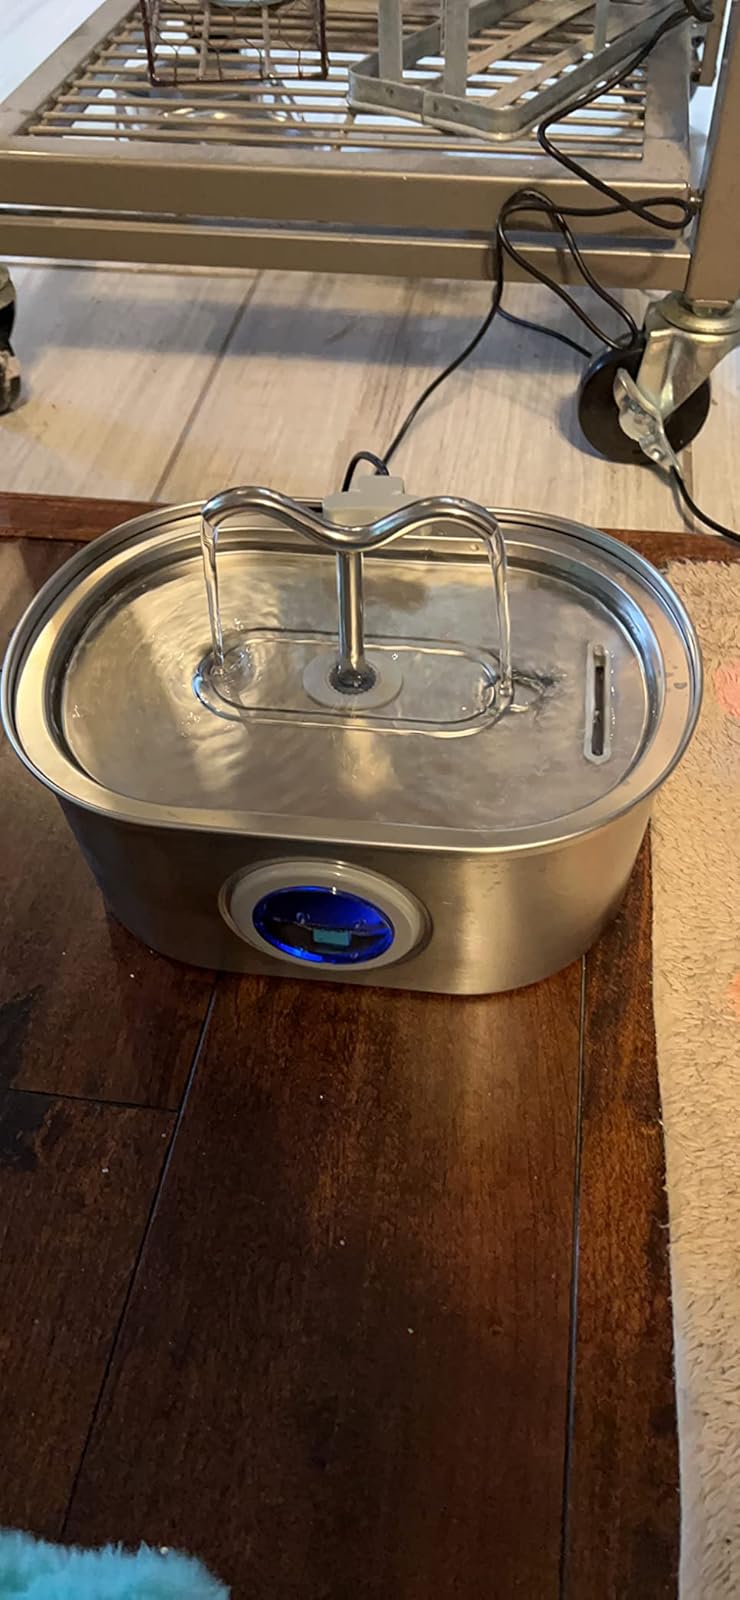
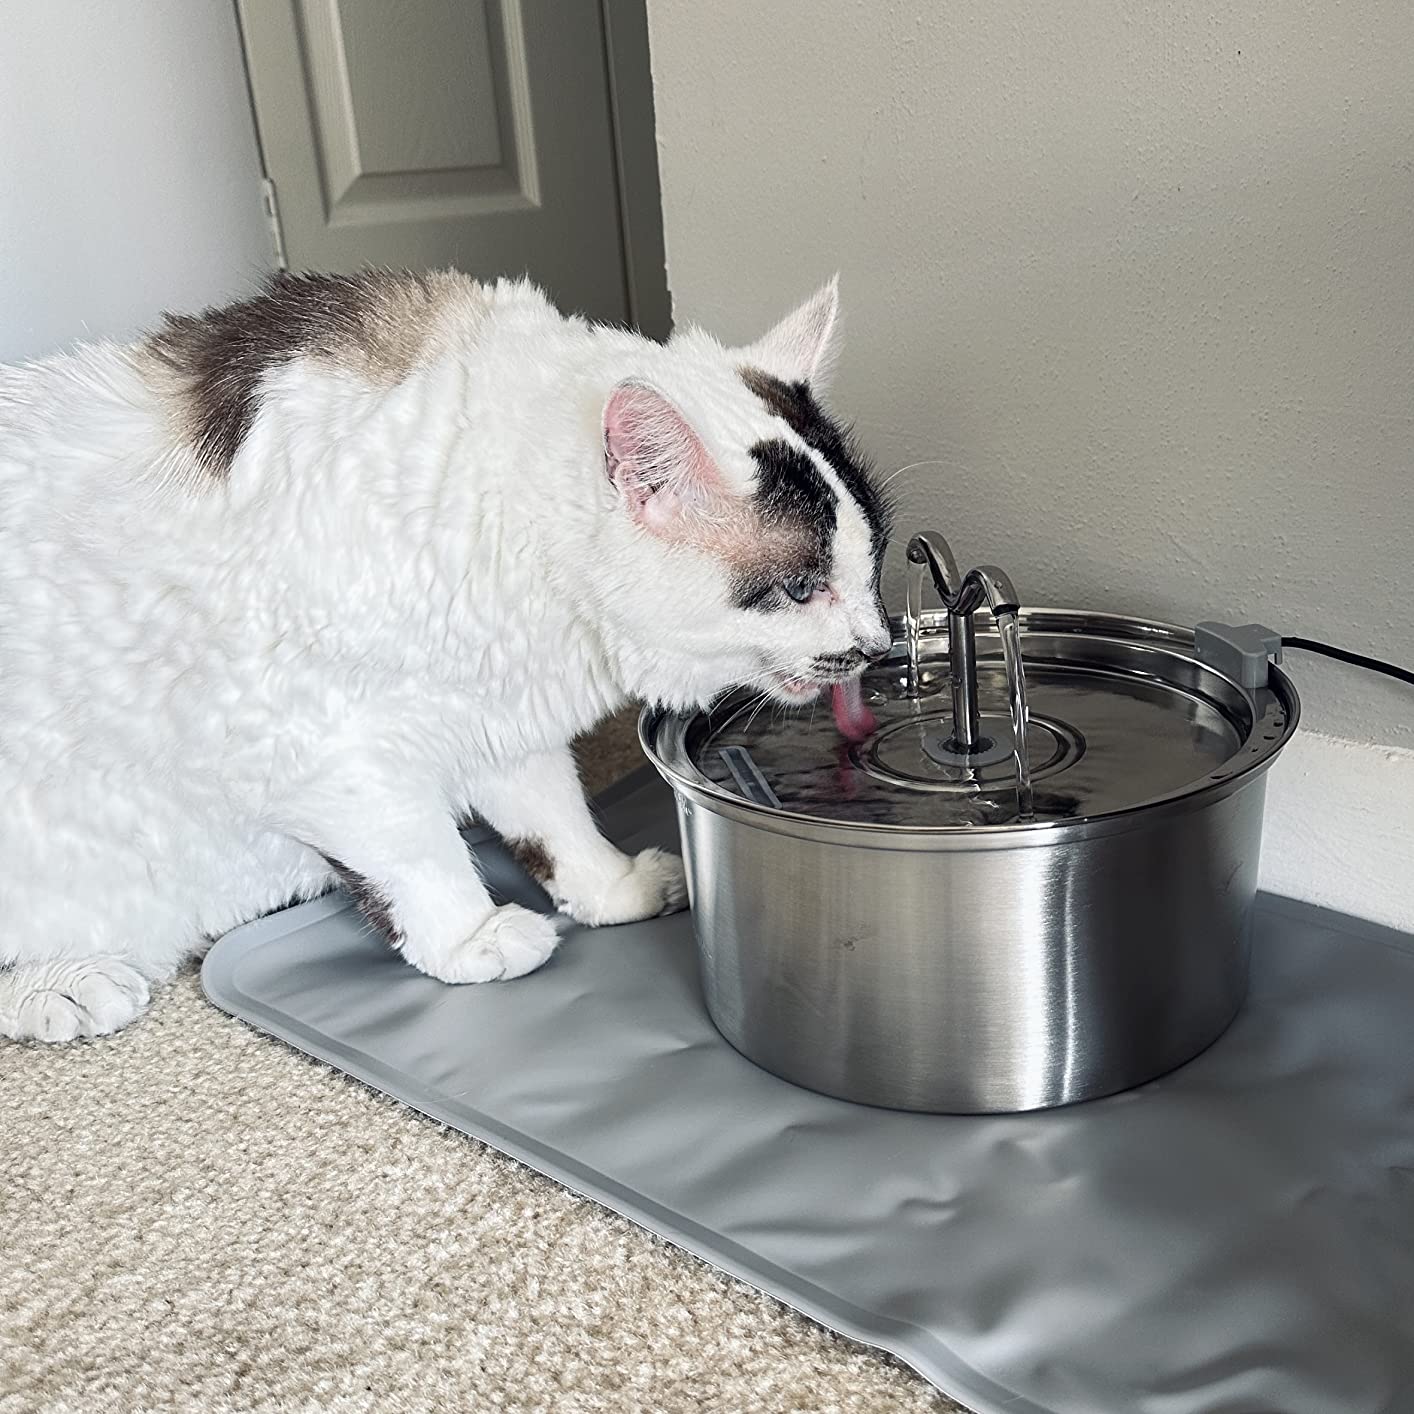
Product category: items_bowl
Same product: no